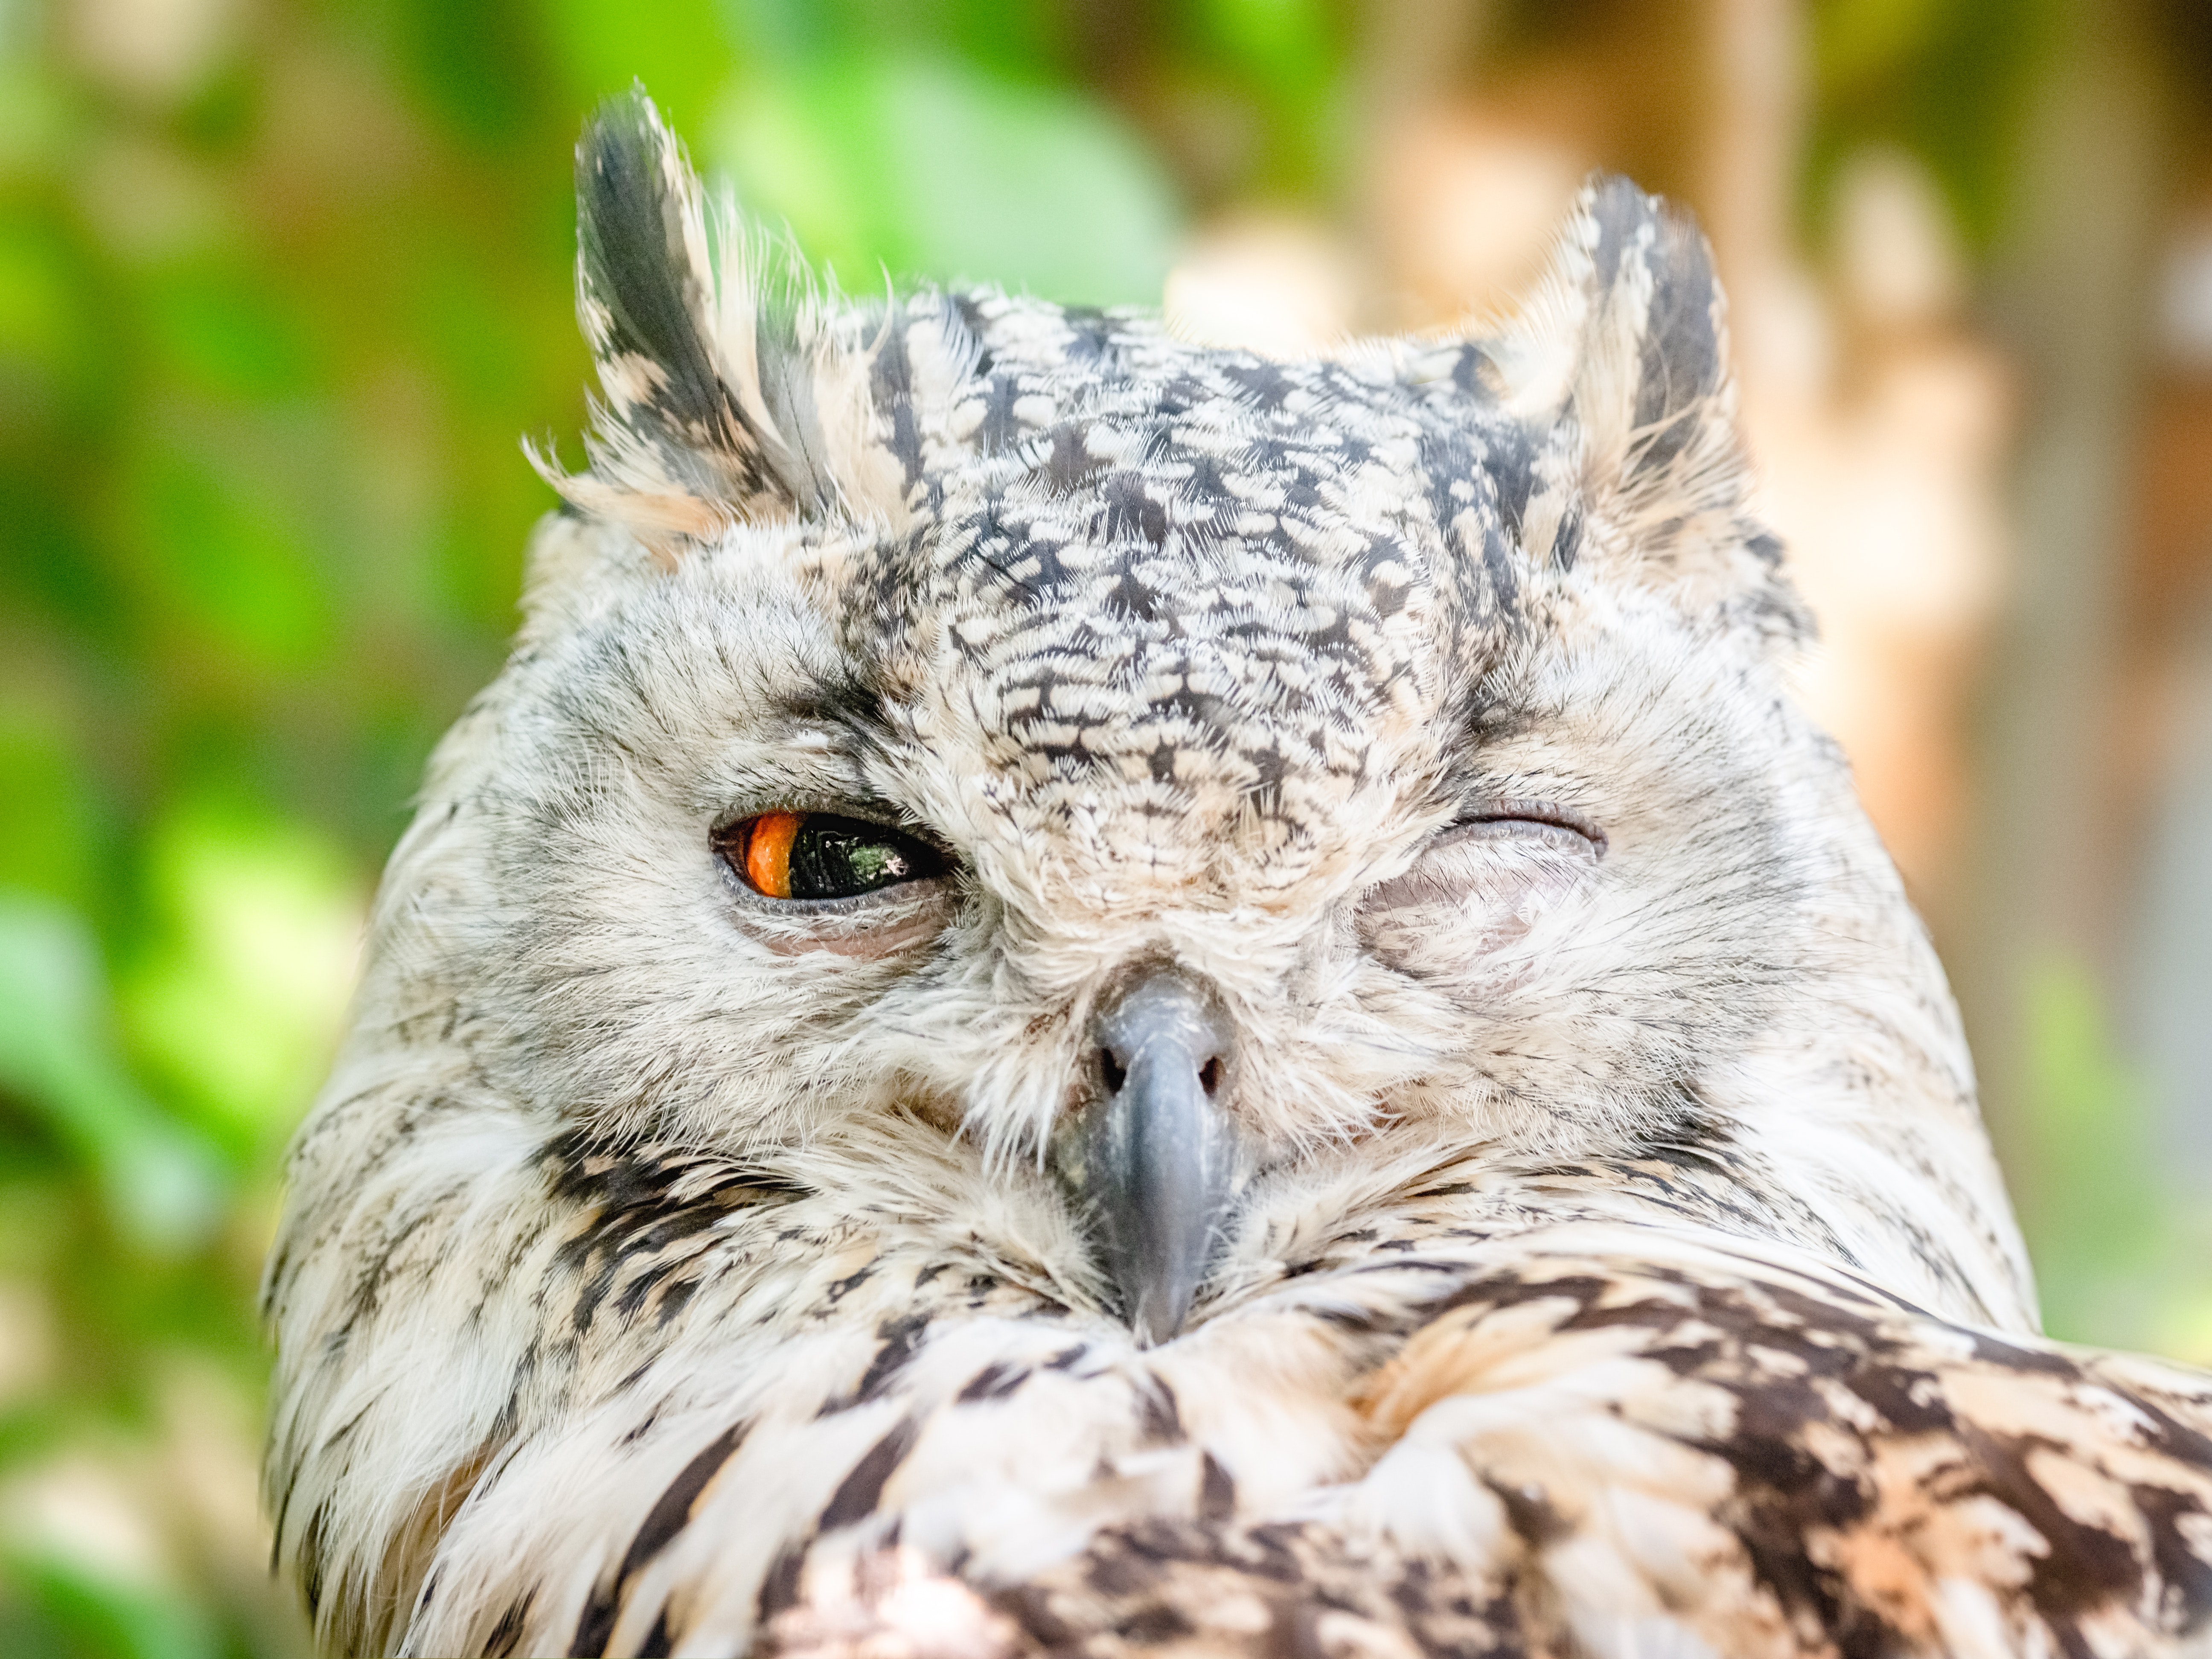
owl, bird, vertebrate, bird of prey, beak, Eastern Screech owl, wildlife, close up, Western Screech owl, eye, terrestrial animal, screech owl, plant, great horned owl